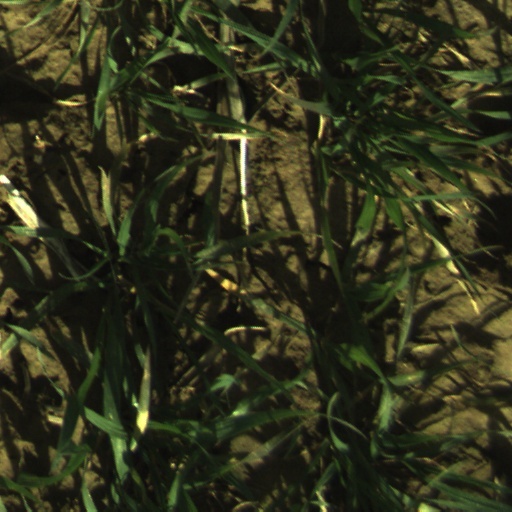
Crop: wheat